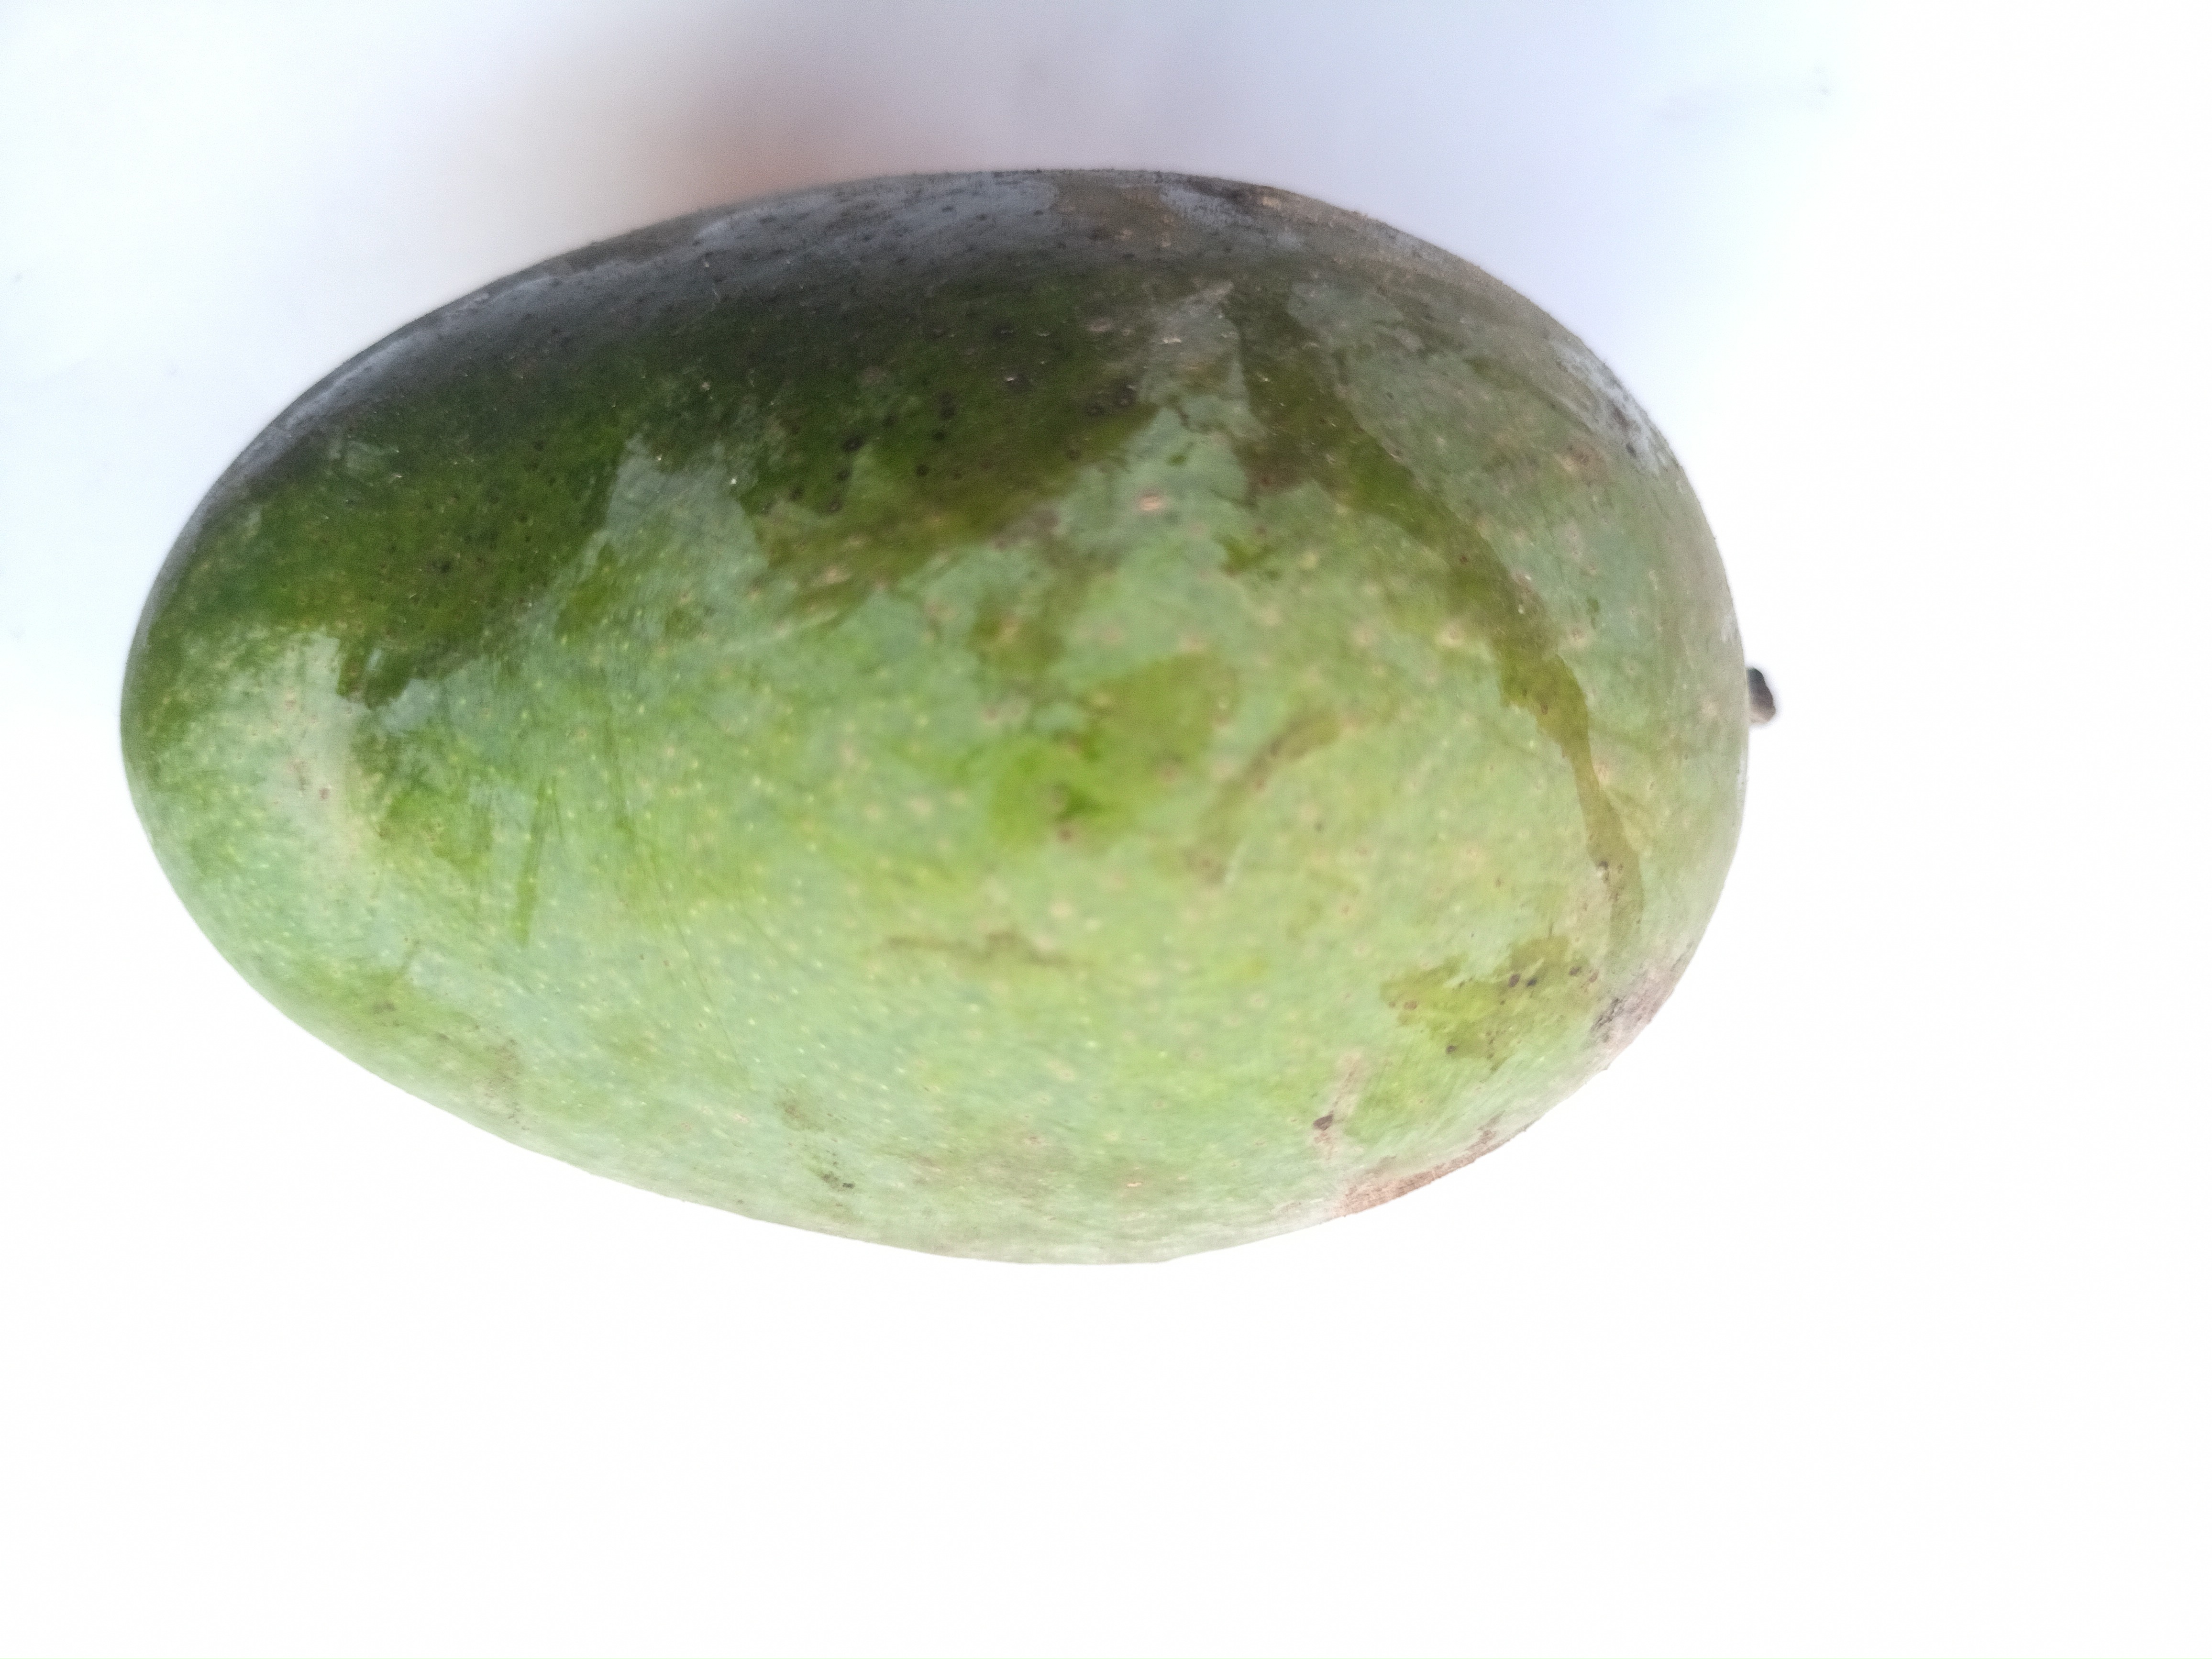
Mango variety: Khrishapat